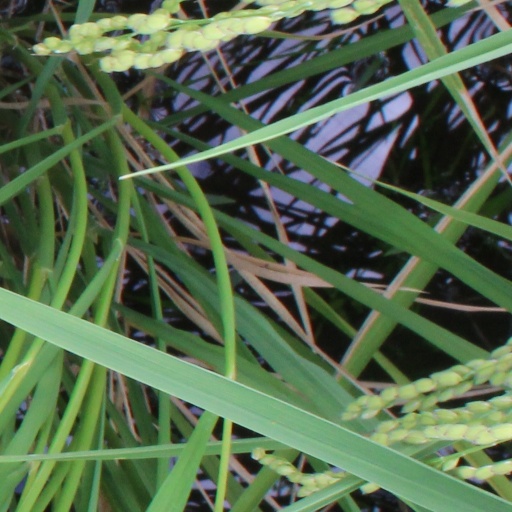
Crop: rice